La Grenouillère (Monet)

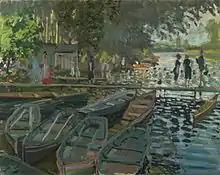
"Bathers at la Grenouillére", Claude Monet. (Oil on canvas, 74.6 cm x 99.7 cm)

La Grenouillère was a popular middle-class resort consisting of a spa, a boating establishment and a floating café. Optimistically promoted as "Trouville-sur-Seine", it was located on the Seine near Bougival, easily accessible by train from Paris and had just been favoured with a visit by Emperor Napoleon III with his wife and son. Monet and Renoir both recognized in La Grenouillère an ideal subject for the images of leisure they hoped to sell.